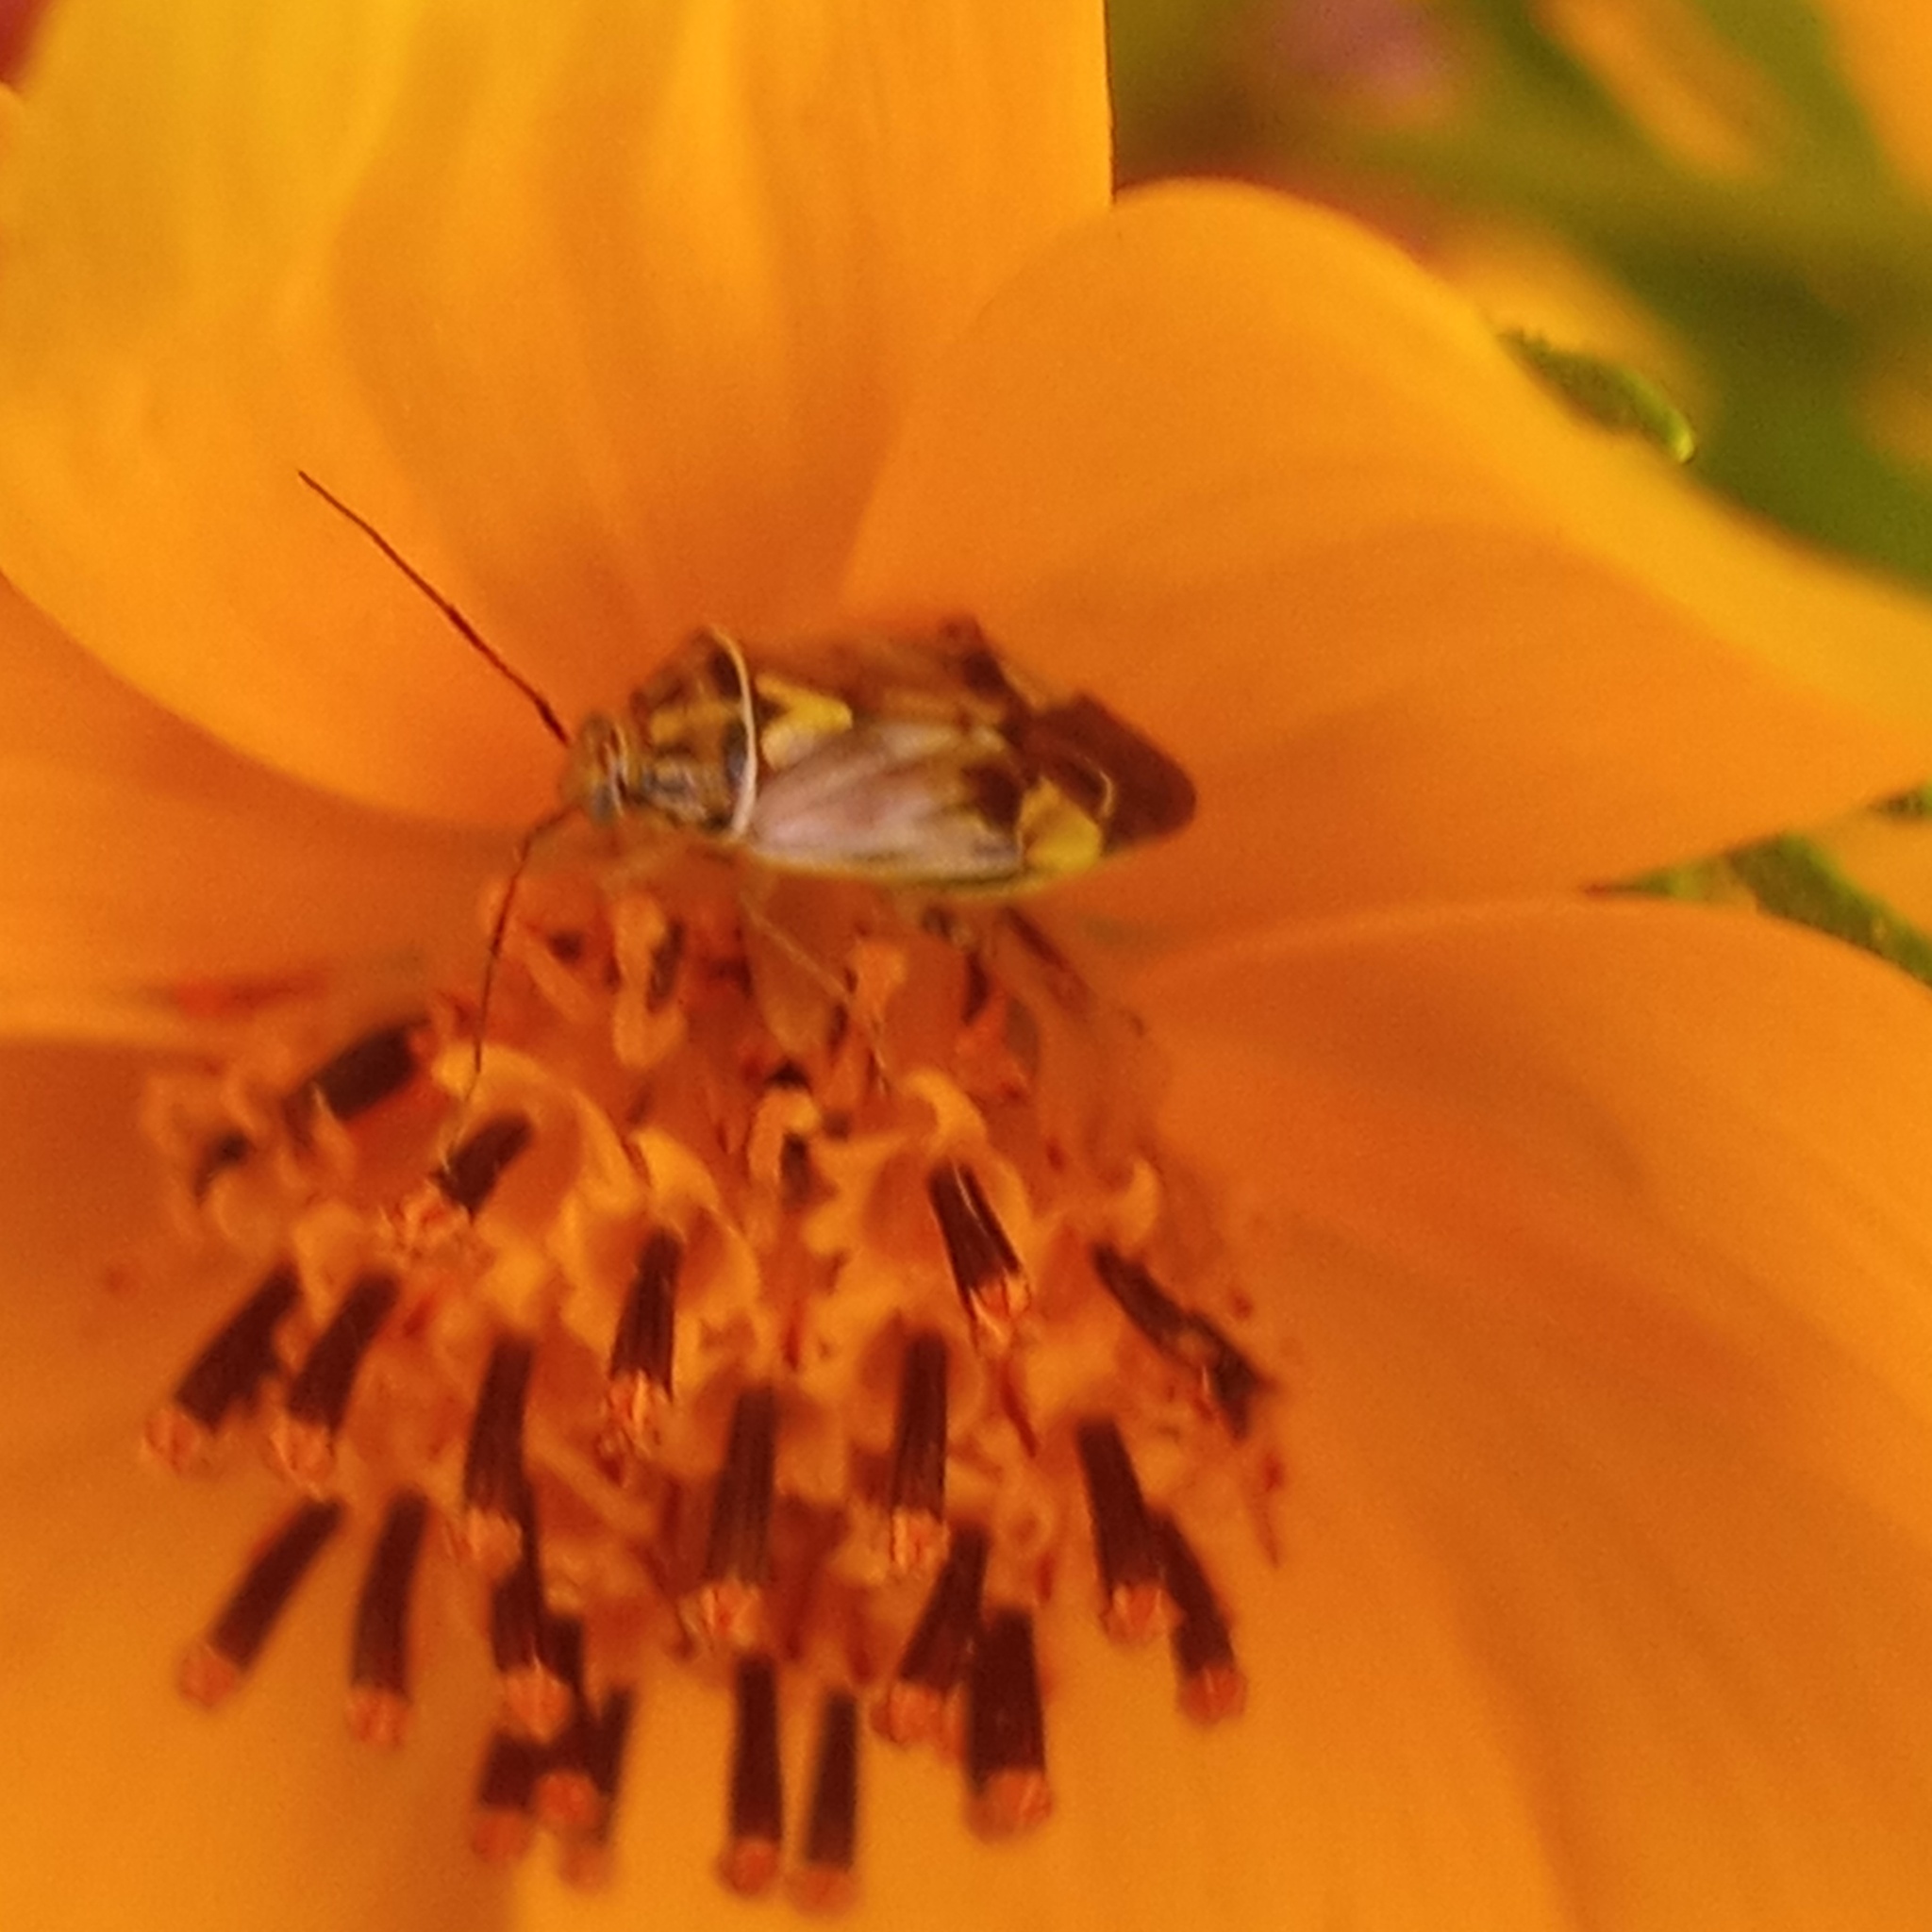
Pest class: lygus_bug